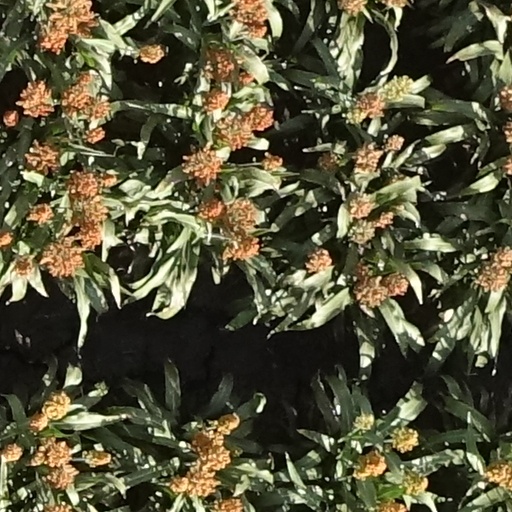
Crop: sorghum